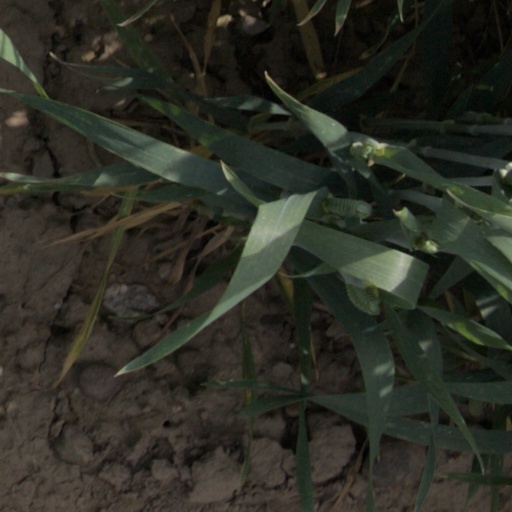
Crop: wheat